M-Line Trolley

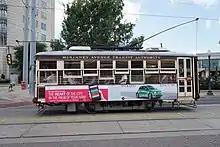
"Petunia" on McKinney Avenue in 2015

Car 636 was built in 1920 as part of an order for 25 streetcars for the Dallas Railway Co. from the J. G. Brill Company. Petunia, a "Birney Safety Car," (or Birney, for short) is named after its designer, Charles O. Birney of the Stone & Webster Co. The design incorporated numerous operational and safety improvements over earlier streetcars that permitted one man operation and thereby allowed street railway companies to reduce their expenses. Birneys were known for their bouncy riding qualities and were never very popular with the Dallas riding public. Nevertheless, 636 ran in Dallas until 1947 when it was replaced by more modern equipment. MATA's Ed and John Landrum, Frank Schultz and Dean Smith designed and built 636's current 8-foot-long truck using parts from the extra Melbourne trucks purchased along with Car 369. MATA later added shock absorbers to smooth out the Birney's characteristic bouncy ride.